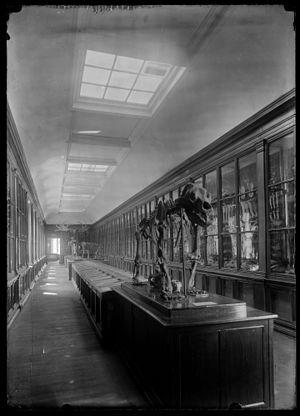
Émile Cartailhac, né en 1845 à Marseille et mort en 1921 à Genève, est un préhistorien français qui a contribué à faire admettre l'existence d'un art pariétal paléolithique après l'avoir mise en doute.
Le muséum de Toulouse est un musée d'histoire naturelle et d'ethnologie situé dans le Jardin des Plantes de Toulouse, quartier de Busca-Montplaisir. Le Muséum d'histoire naturelle de Toulouse abrite une collection de plus de deux millions et demi de pièces sur une superficie d'environ 6 000 m², sans compter les annexes extérieures. Il est le deuxième plus grand de France après le Muséum national d'histoire naturelle de Paris.